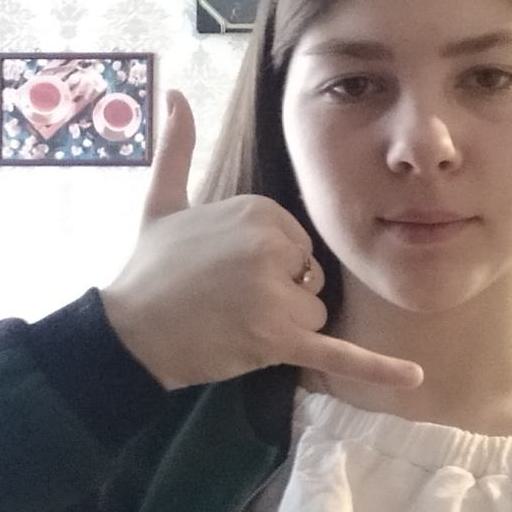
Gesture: call